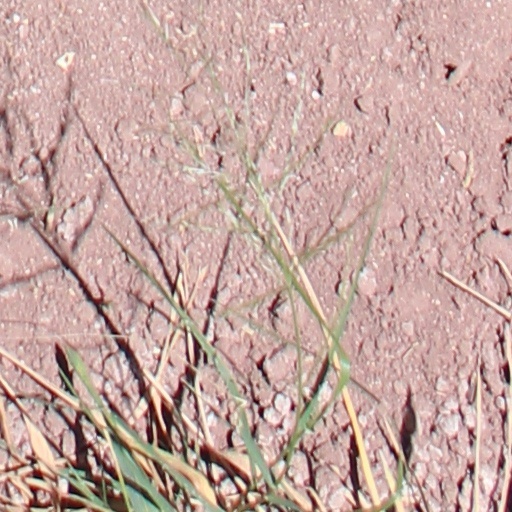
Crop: wheat